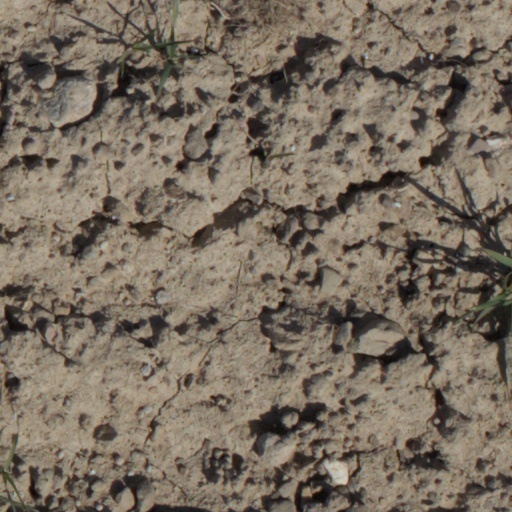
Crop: wheat